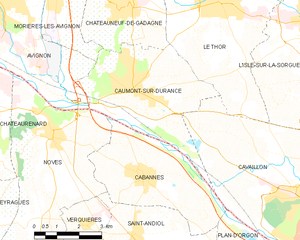
Carte des communes françaises Caumont-sur-Durance